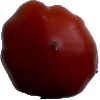
Label: Tomato Heart 1